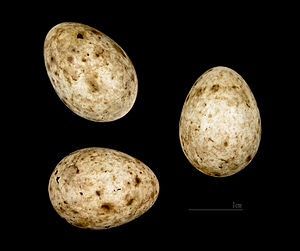
Munk (spurvefugl)
Sylvia atricapilla
Munken er en sanger af spurvefugle. Den når en længde på 14 cm. Den yngler i det nordlige og det tempererede Europa. Fuglen trækker om vinteren til det sydlige Europa og det nordlige Afrika. Siden 1960'erne er nogle munke begyndt at trække til England, muligvis på grund af fodring. Dette lader til at have påvirket fuglene genetisk, så de munke, der trækker til England, har brunere fjerdragt, mere rundede vinger og spidsere næb end dem, der rejser mod syd.